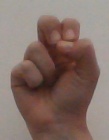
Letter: gaaf